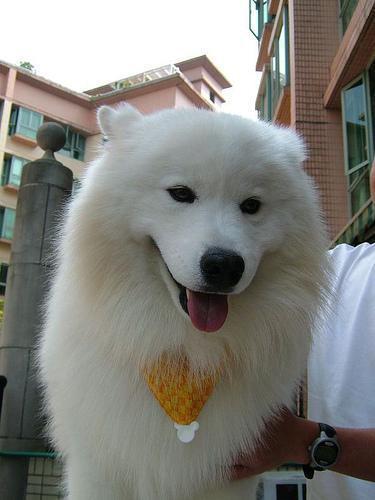
samoyed